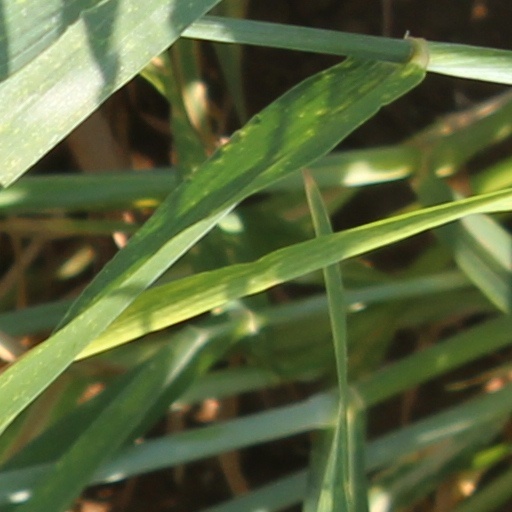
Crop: wheat